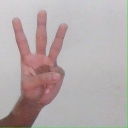
अक्षर: व